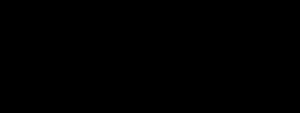
En mathématiques, un carré magique d’ordre n est composé de n² entiers strictement positifs, écrits sous la forme d’un tableau carré. Ces nombres sont disposés de sorte que leurs sommes sur chaque rangée, sur chaque colonne et sur chaque diagonale principale soient égales. On nomme alors constante magique la valeur de ces sommes.